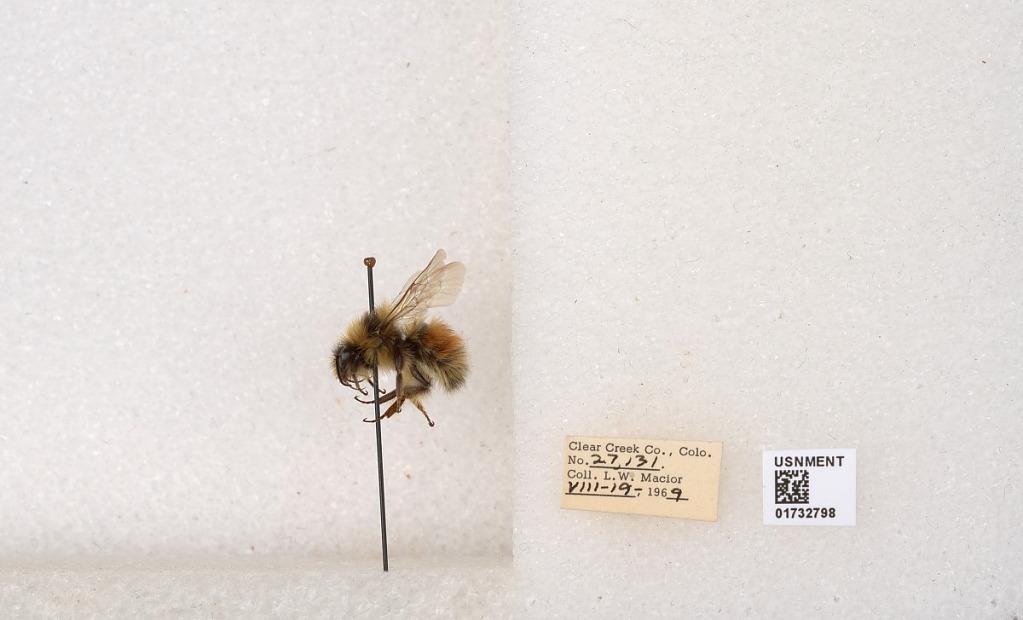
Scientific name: Bombus (Pyrobombus) sylvicola Kirby
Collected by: L. Macior
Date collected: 1969-8-19
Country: United States
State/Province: Colorado
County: Clear Creek
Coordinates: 39.7006, -105.694